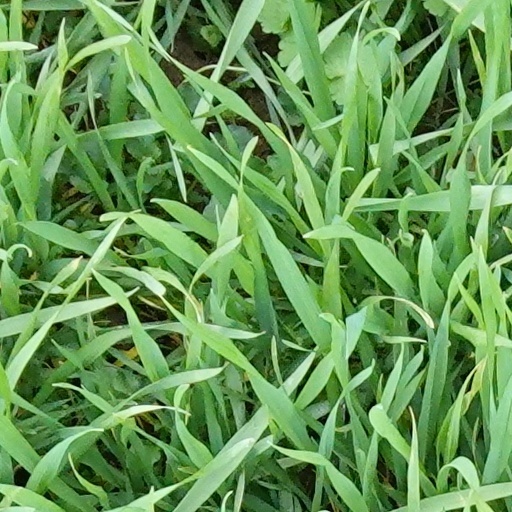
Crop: wheat